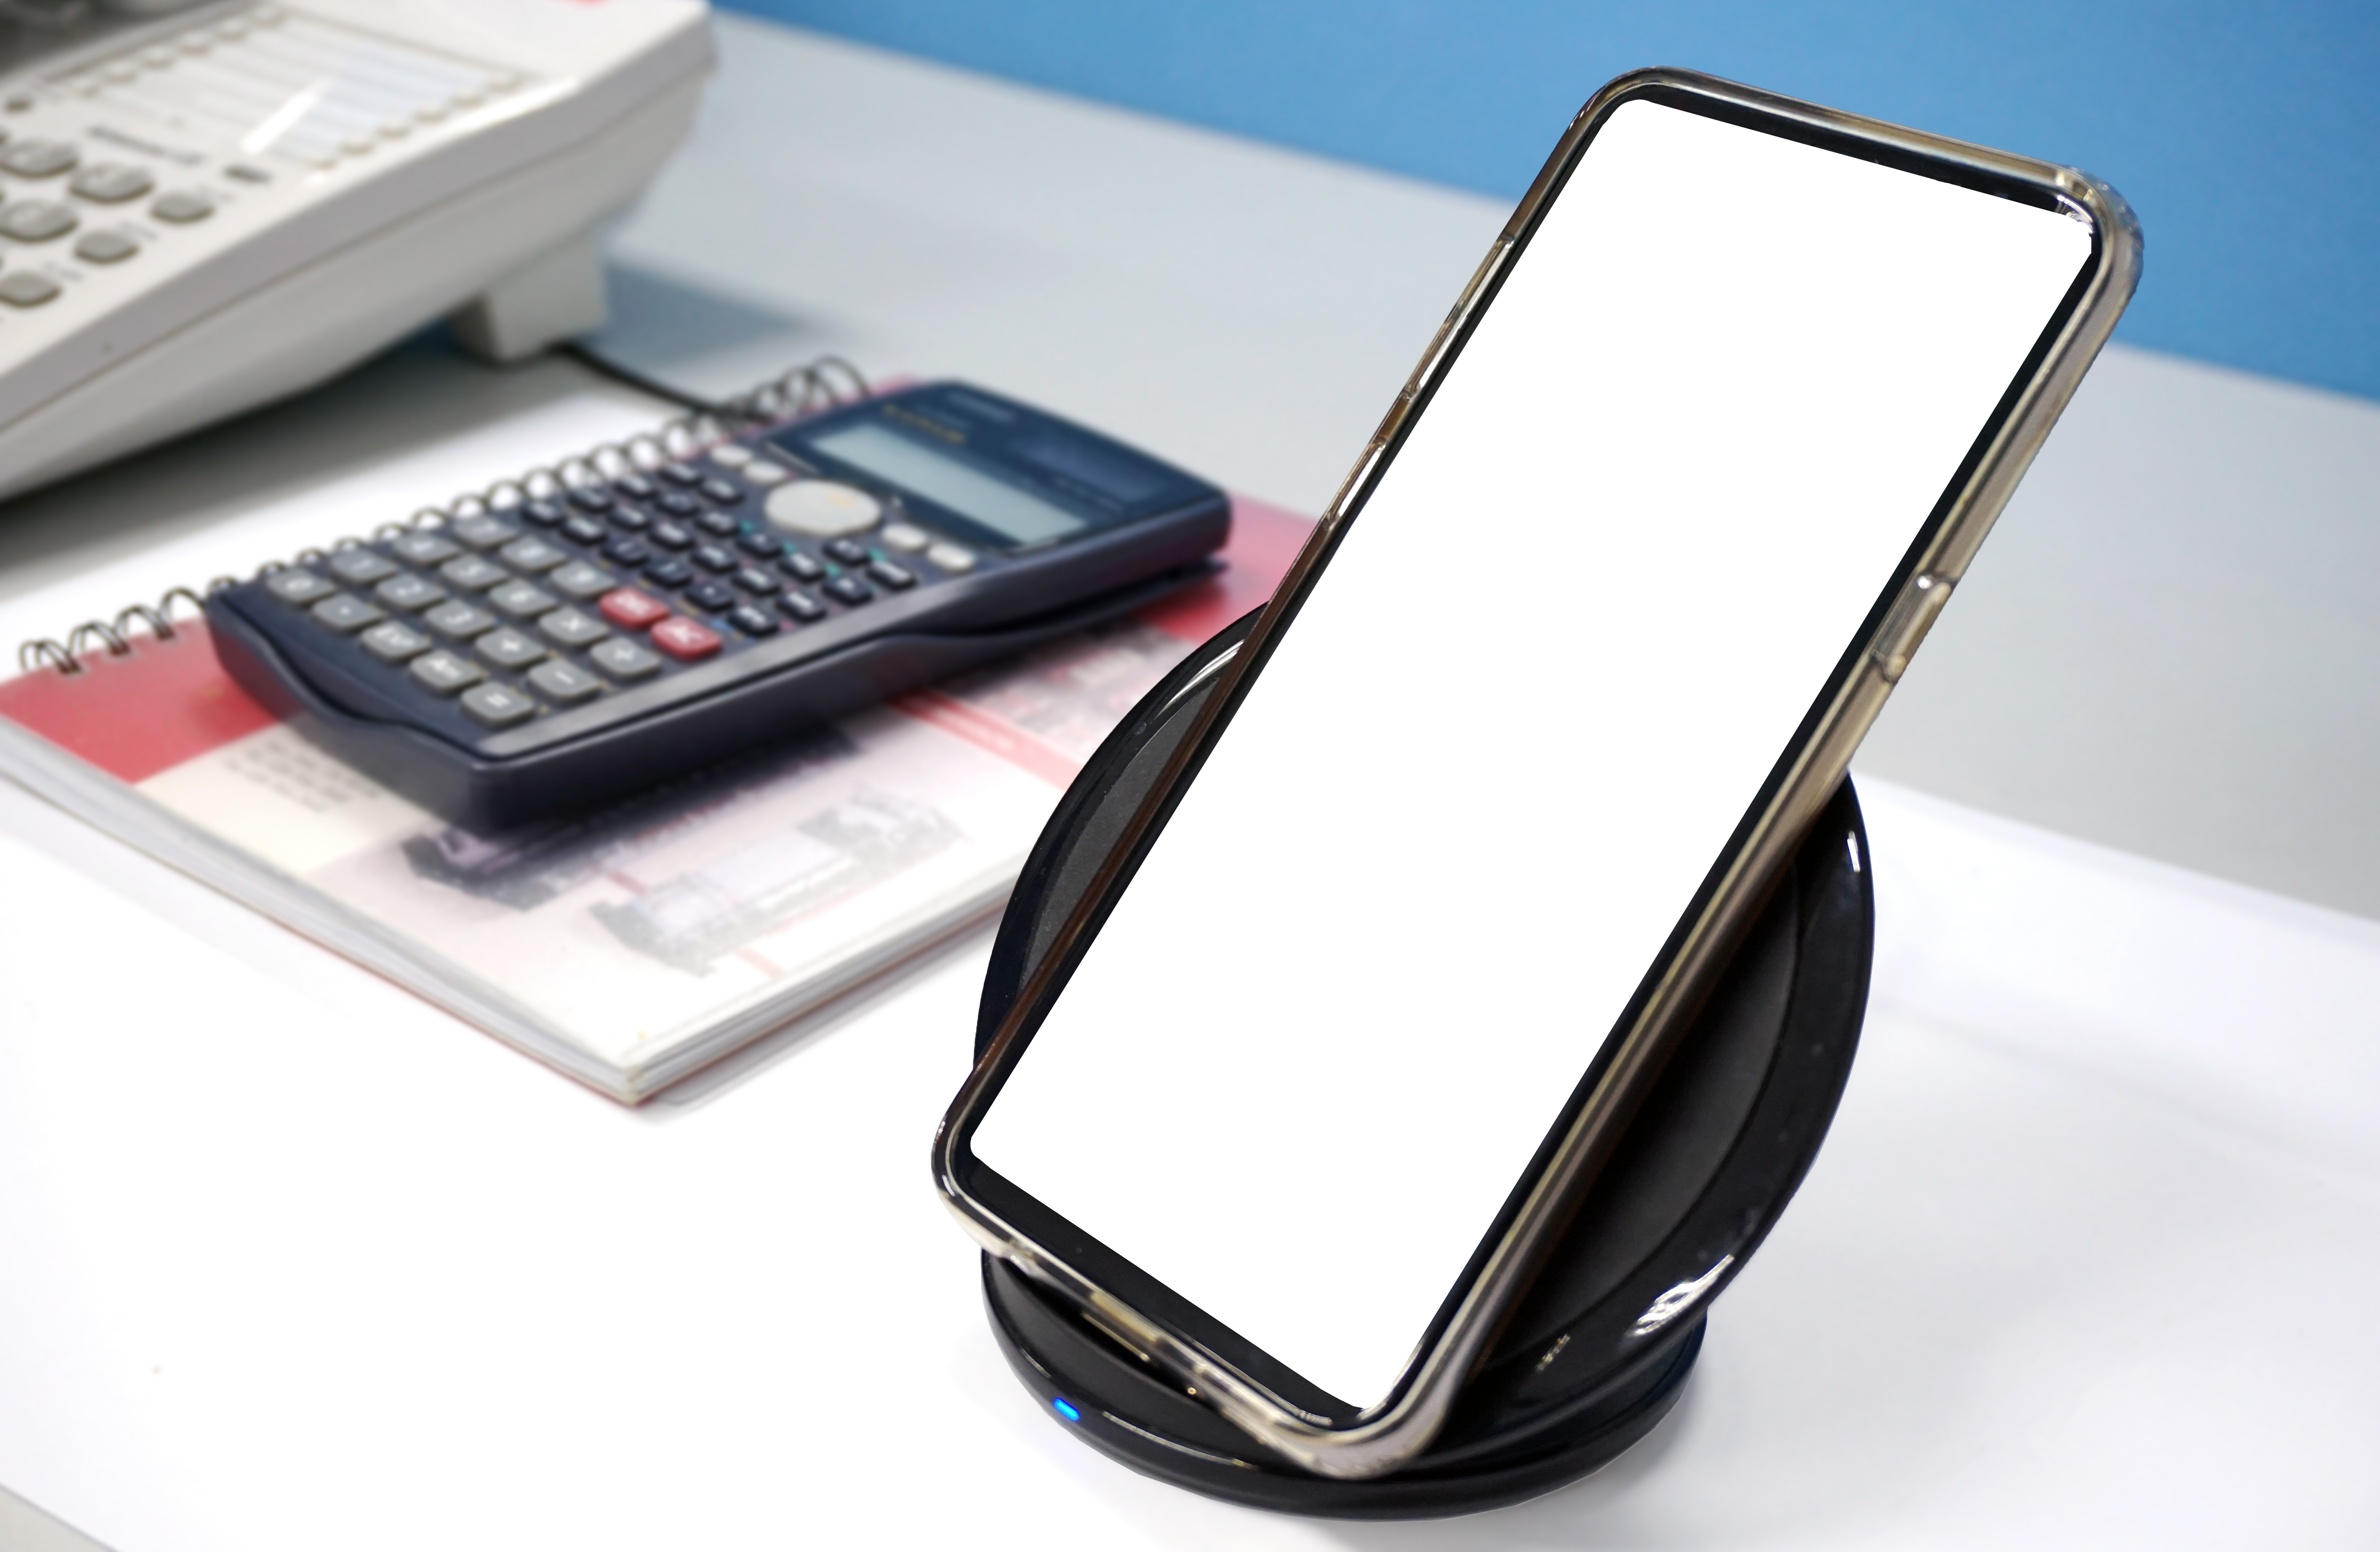
alarm, alert, apartment, available, cellphone, charger, charging, clock, closeup, communication, condo, condominium, connection, copy space, design space, device, dock, estate, home, home office, house, living, media, mobile, mobile phone, mock up, mockup, nobody, objects, phone, psd, real estate, reminder, small business, smartphone, technology, telephone, time, touch screen, wake up, watch, wireless, work, gadget, electronic device, communication device, portable communications device, Material property, feature phone, data storage device, office equipment, mobile phone accessories, wallet